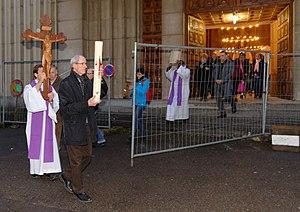
En théologie, l'exécration exprime deux actions différentes, celle de la réduction à un usage non religieux avec perte de la qualité de sacré, et celle d'attirer ou provoquer contre quelqu'un la vengeance divine. De nos jours, le terme est presque exclusivement employé dans le premier sens.